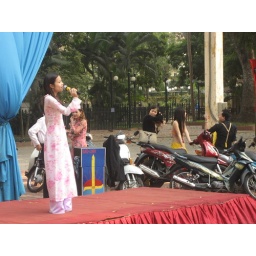
The girl in the back is quite cute :)